Jean-François de Bourgoing

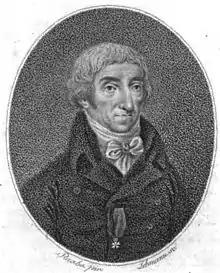
Jean-François de Bourgoing

Jean-François, baron de Bourgoing (20 November 1748 in Nevers – 20 July 1811 in Karlovy Vary) was a French diplomat, writer and translator. A commander of the Legion of Honour, he was also a corresponding member of the French Academy of Sciences, a member of the Copenhagen Academy of Sciences, the Royal Swedish Academy of Arts, a foreign member of the Royal Swedish Academy of Sciences from 1810, a knight then a baron de l'Empire, and a knight of the Swedish Order of the Polar Star.